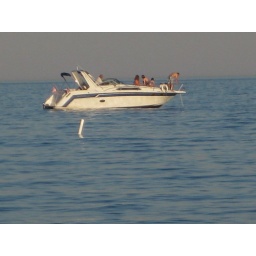
a boat near the beach at Port Stanley ON